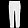
Label: Trouser